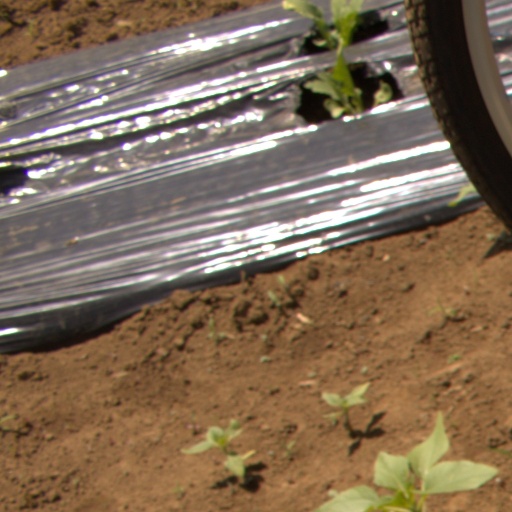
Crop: Jerusalem artichoke